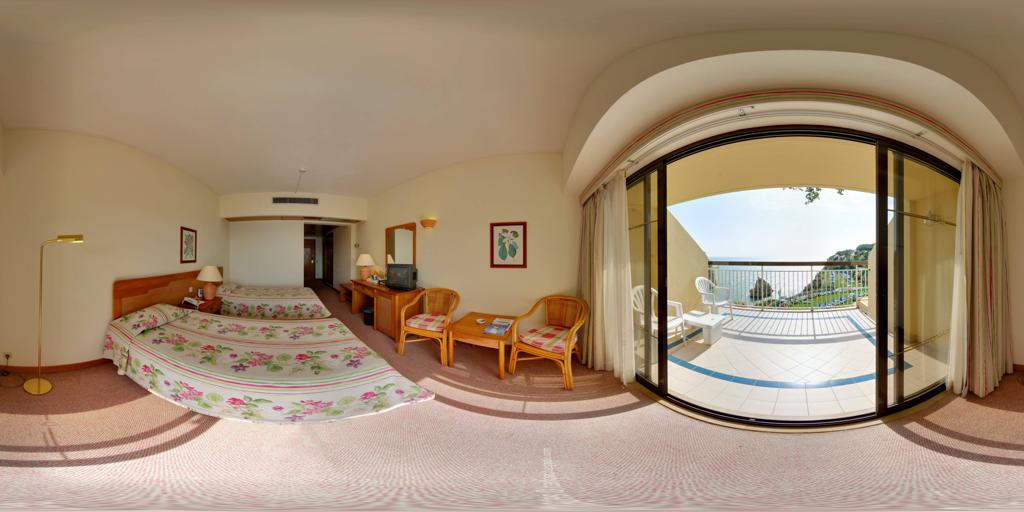
Referred object: the white lamp between beds

Referred object: the floral bedspread

Referred object: the small table between the two wicker chairs